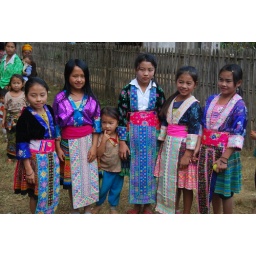
Hmong girls in full dress